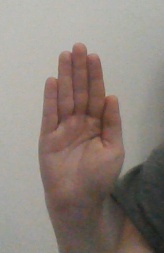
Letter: seen